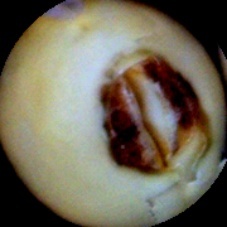
Label: Broken